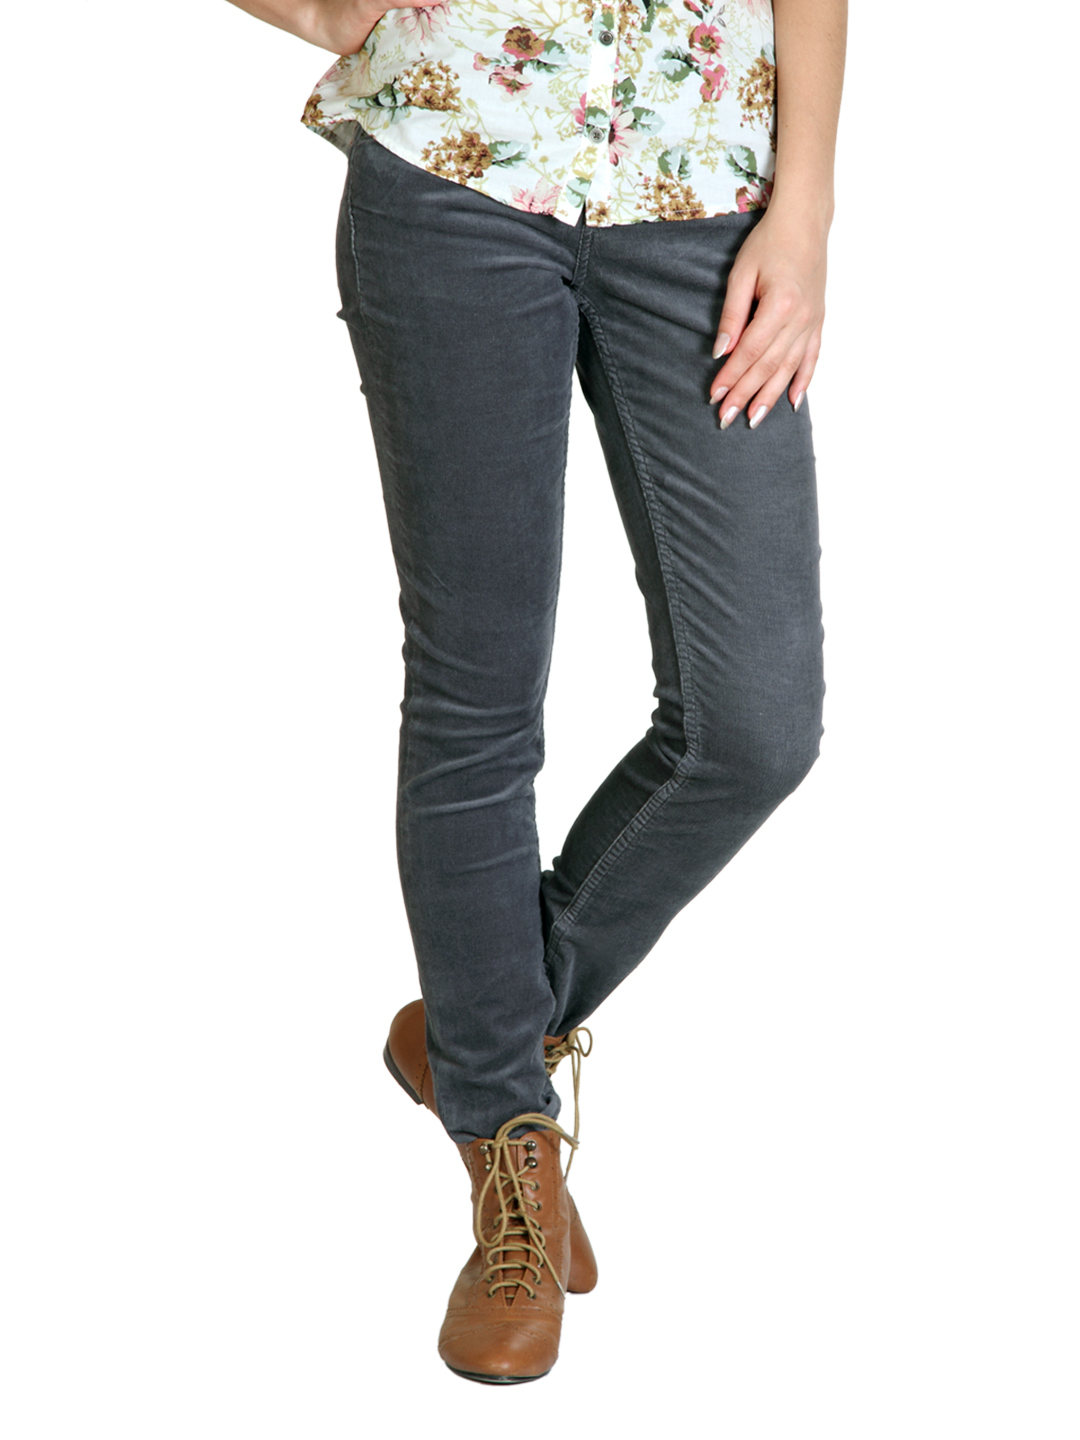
French Connection Women Black Trousers
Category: Apparel / Bottomwear / Trousers
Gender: Women
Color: Grey
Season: Summer 2012
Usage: Casual